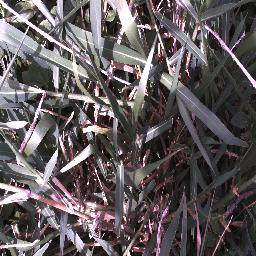
Label: negative